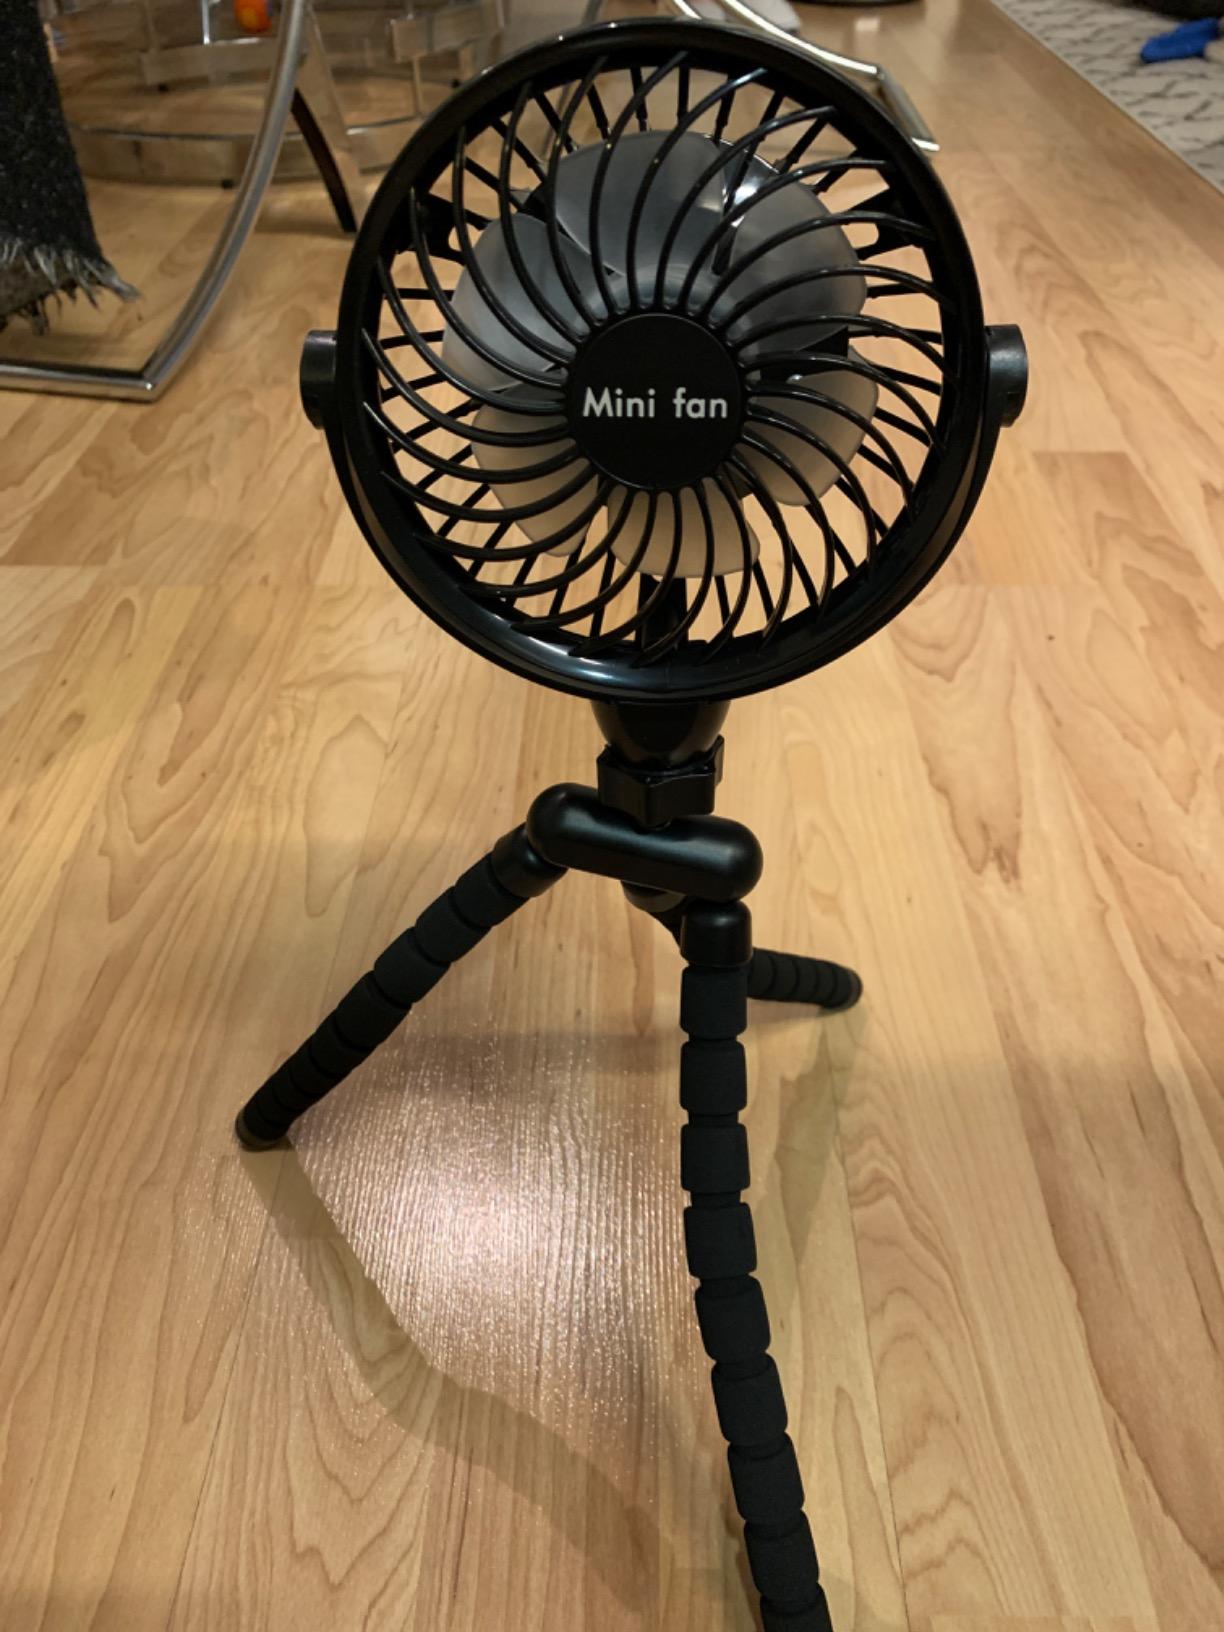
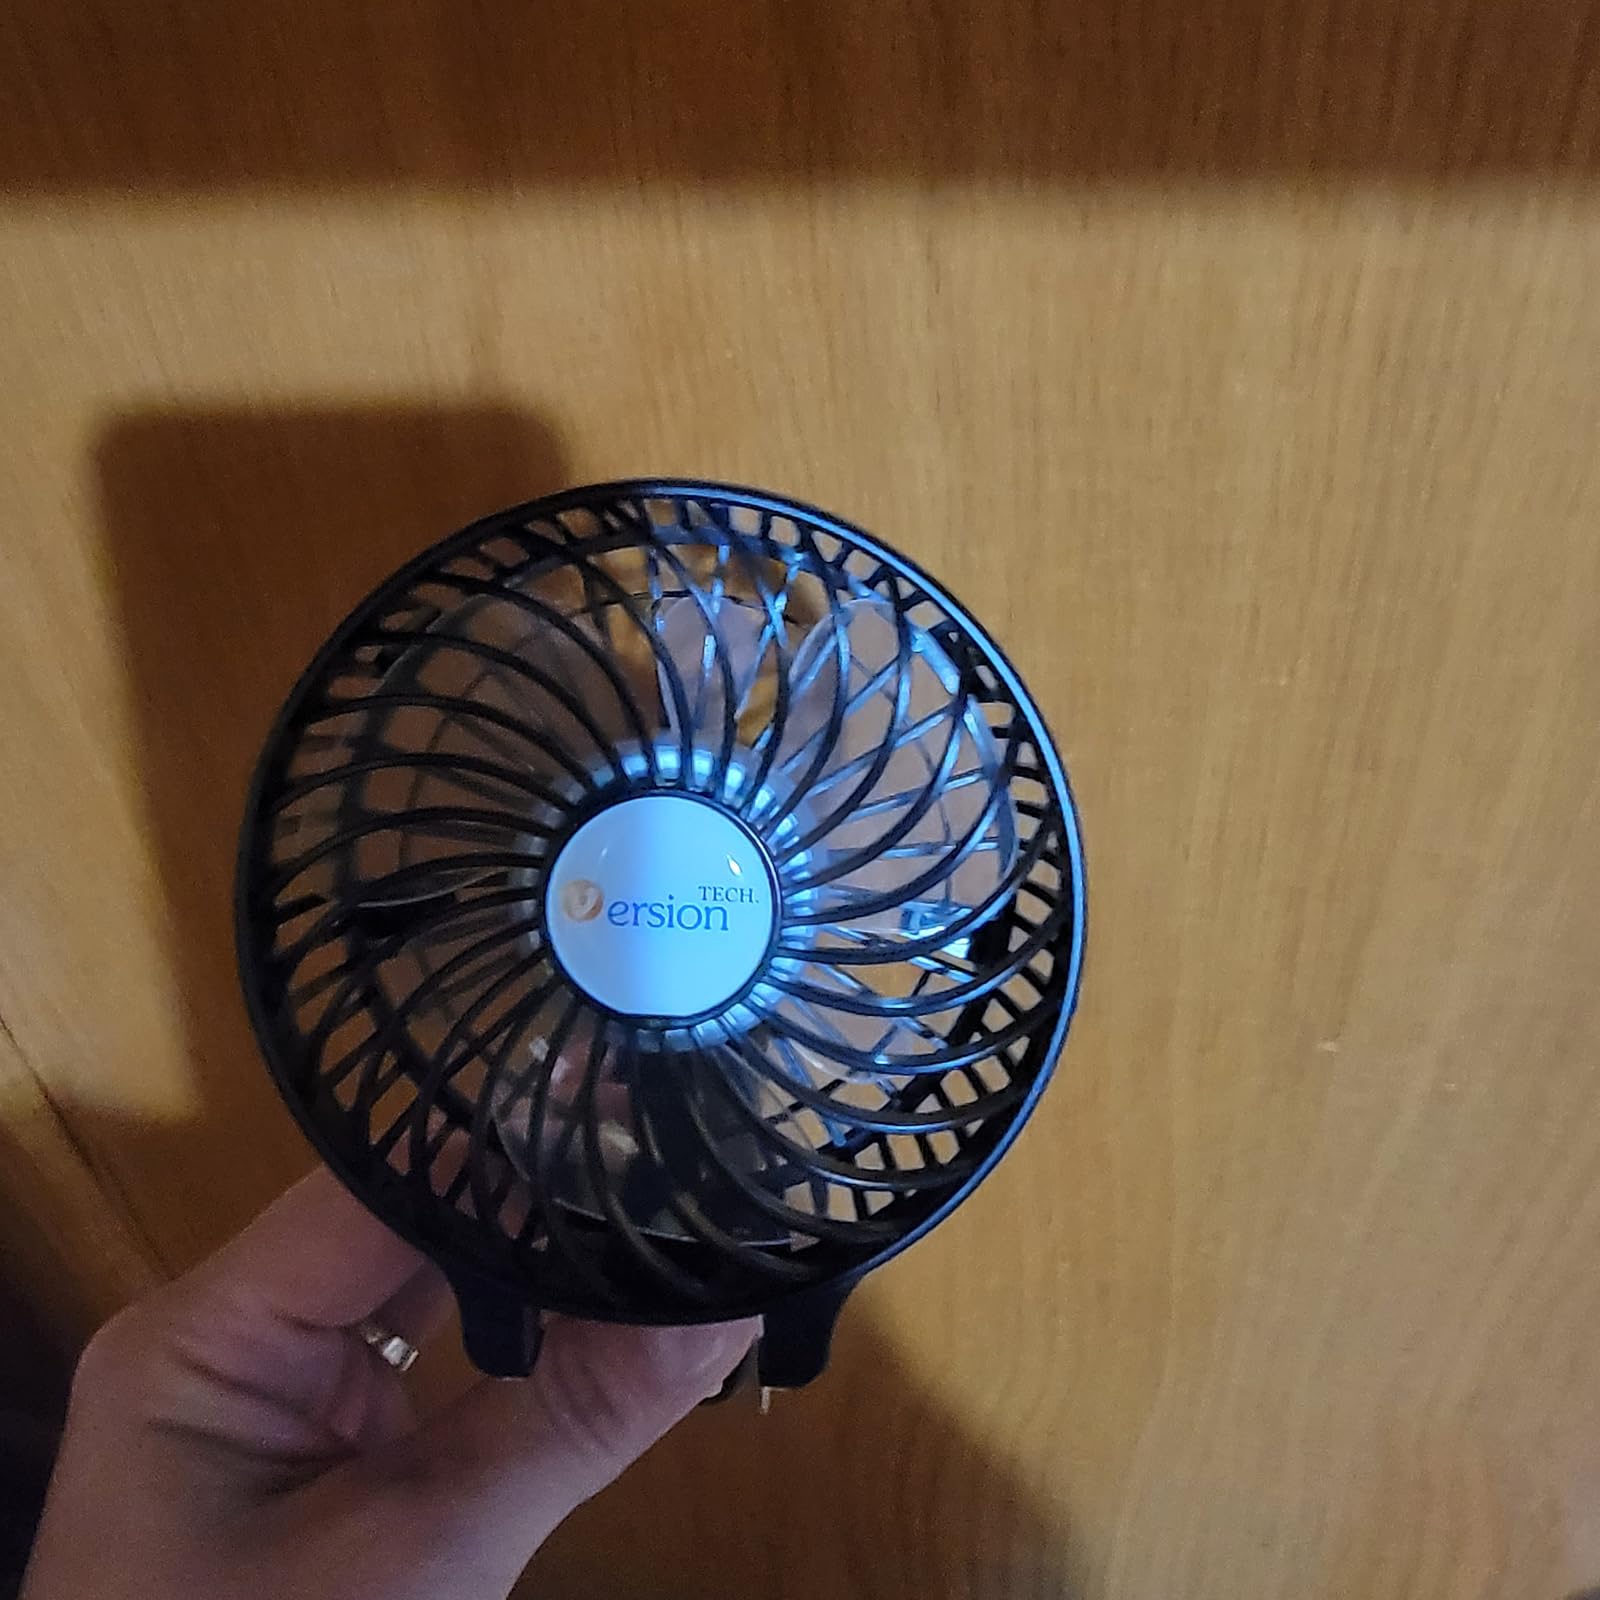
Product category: fan
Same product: no